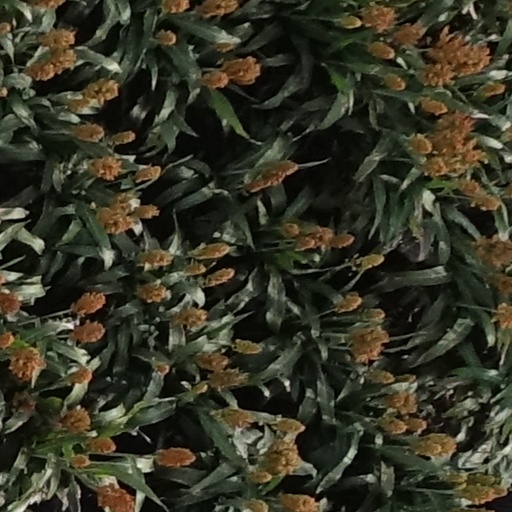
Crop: sorghum